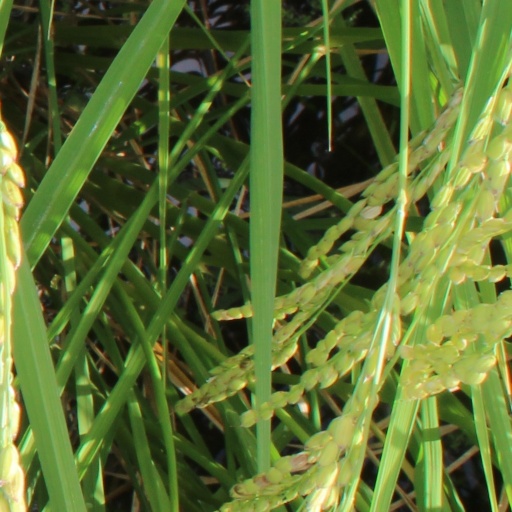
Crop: rice